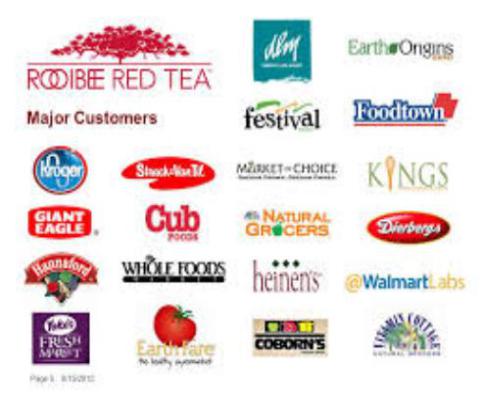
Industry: Food